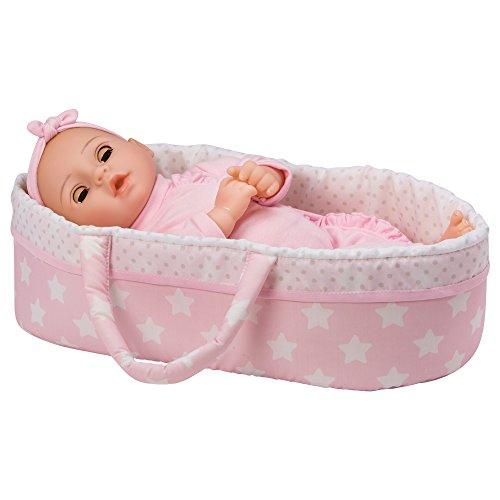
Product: Adora Adoption Baby Essentials “It's a Girl” 16 Inch Girl Clothing Toy Gift Set for 3 Year Old Kids and up
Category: Toys & Games | Dolls & Accessories | Dolls
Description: Adora’s Adoption Baby Essentials Gift Set have the Adora Difference 100% Machine Washable, Safety Tested, BPA Free, Non-Toxic, Hypoallergenic, and Made with Love.
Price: $38.98
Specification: ProductDimensions:21x15x2.5inches|ItemWeight:3.52ounces|ShippingWeight:1.6pounds(Viewshippingratesandpolicies)|ASIN:B07DNV4733|Itemmodelnumber:2181210|Manufacturerrecommendedage:3yearsandup